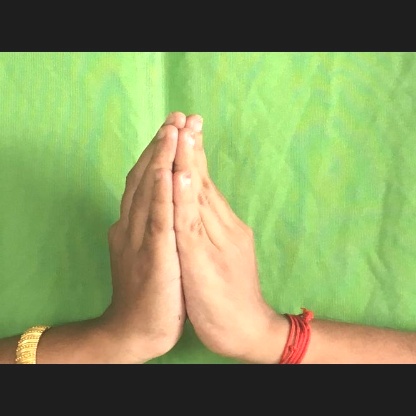
Mudra: Anjali